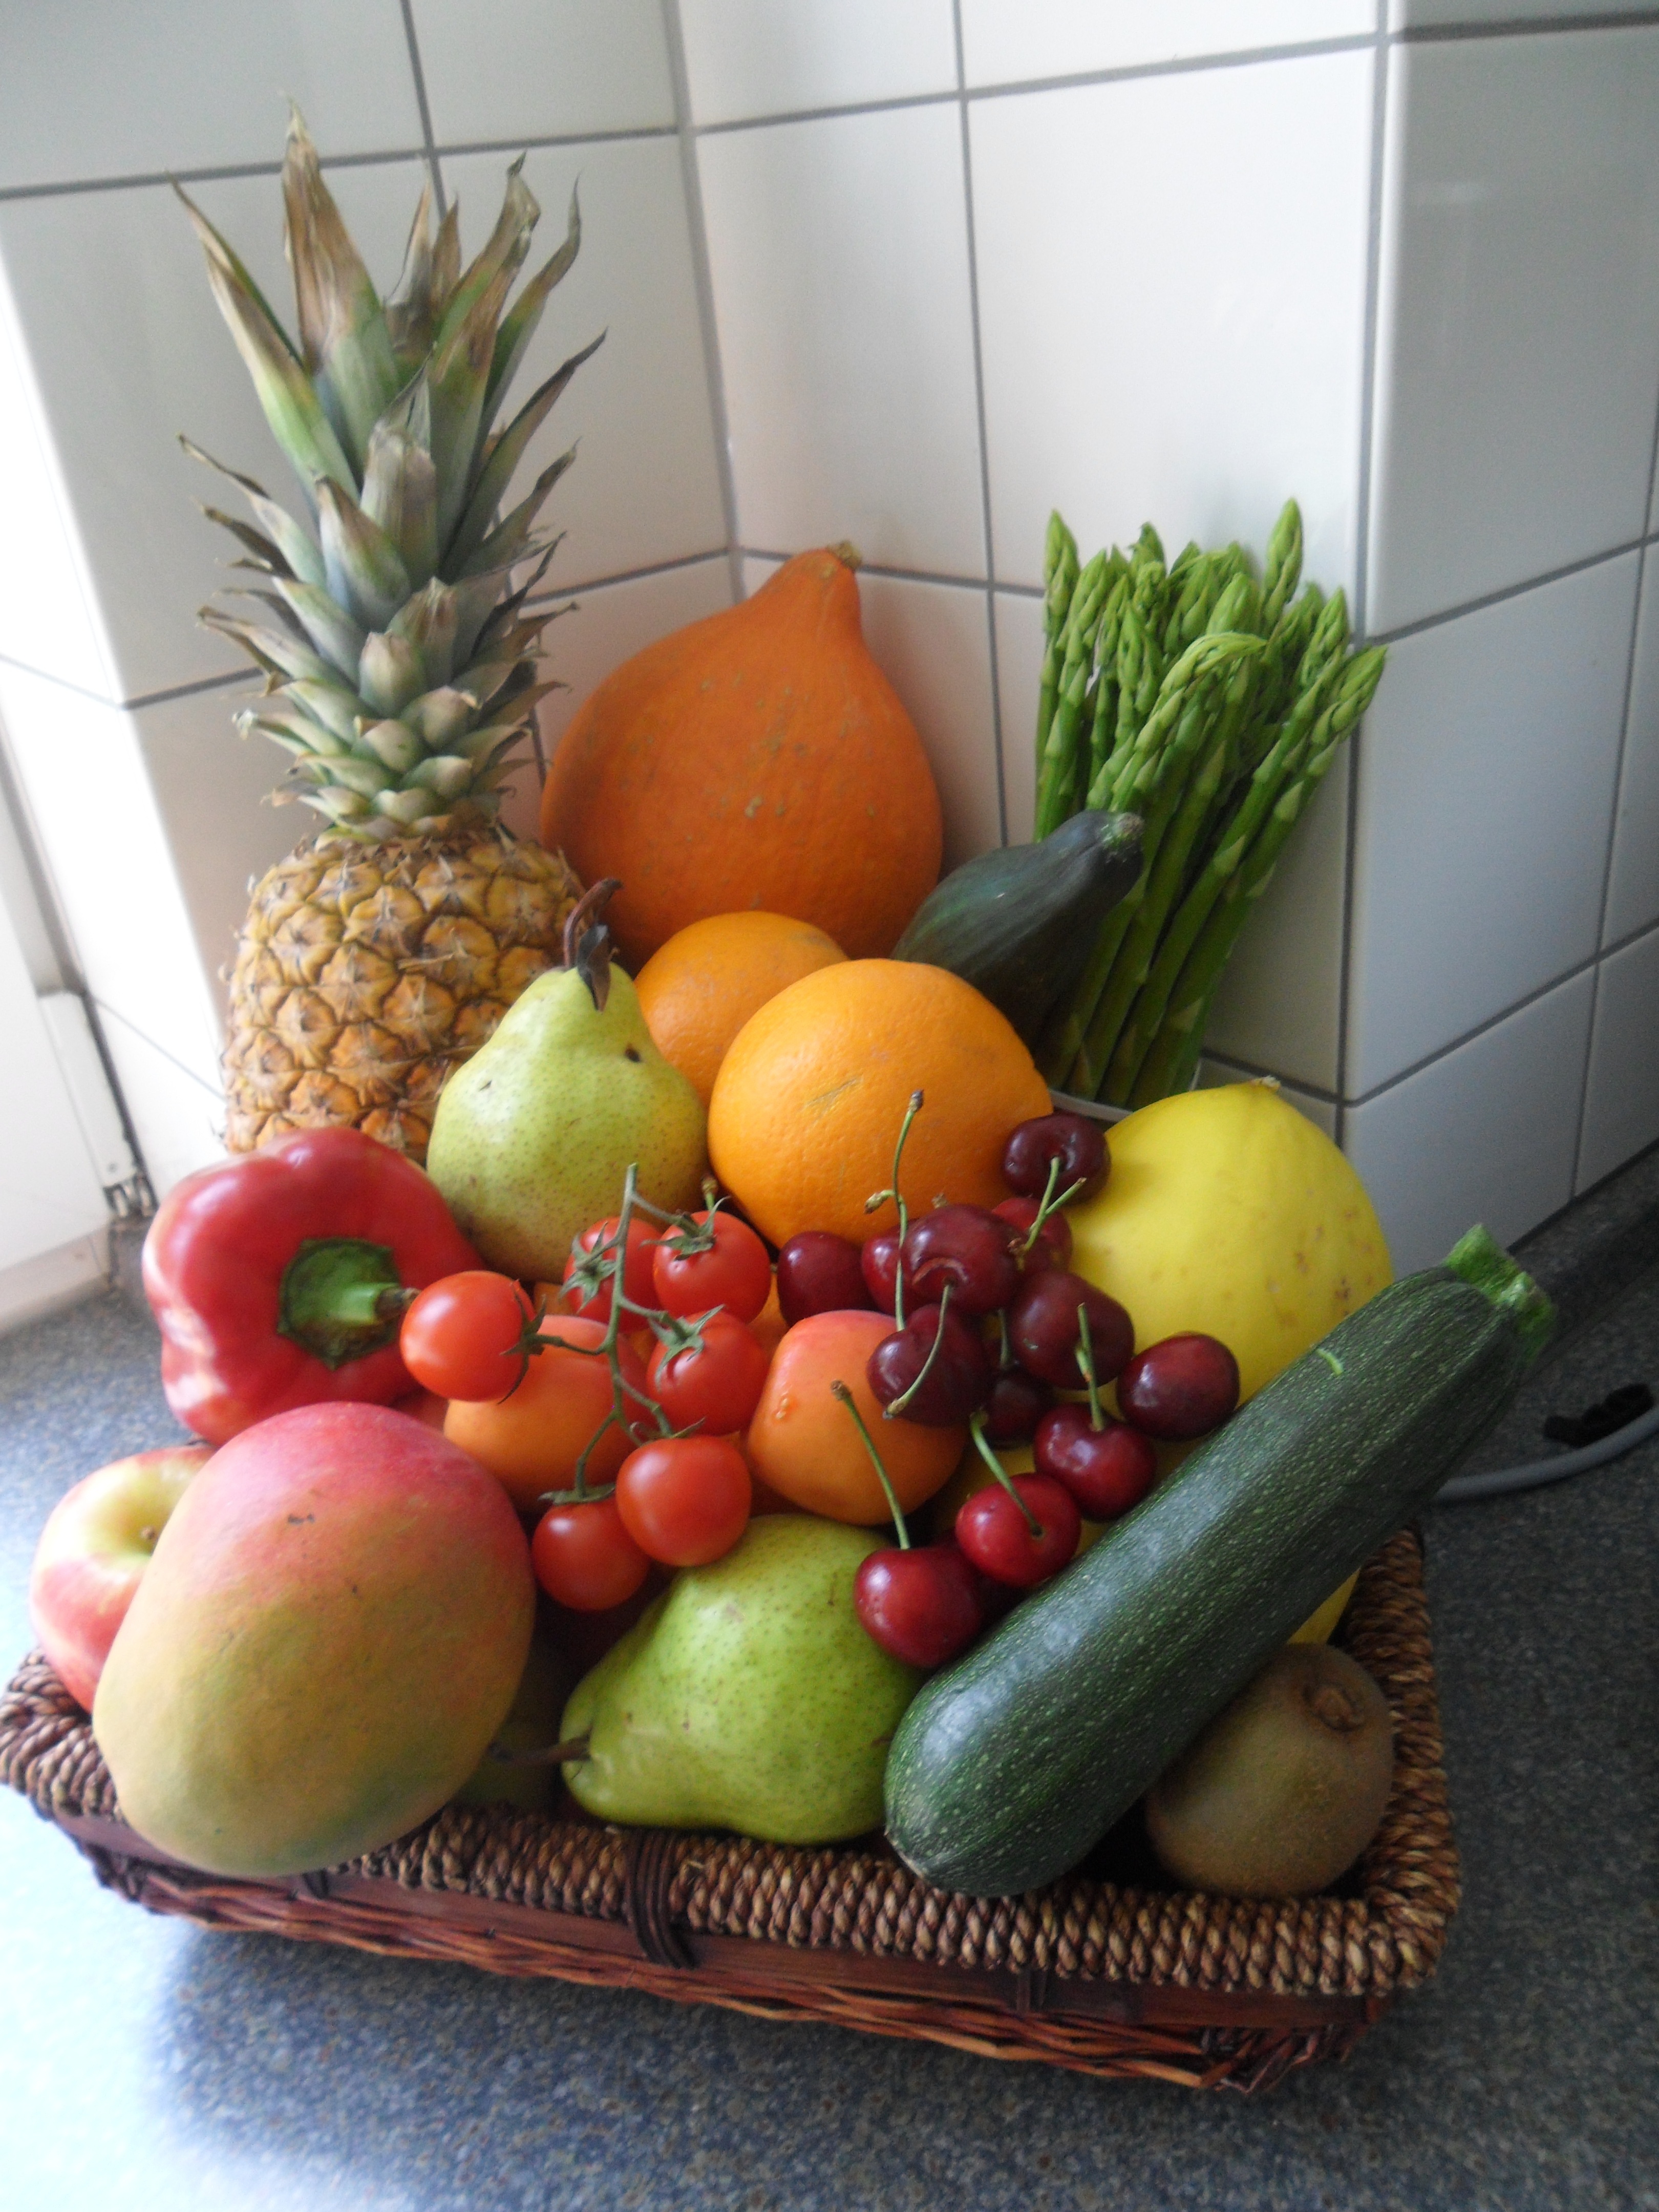
plant, fruit, sweet, summer, ripe, food, produce, vegetable, tropical, healthy, still life, pineapple, nutrition, fruits, vitamins, flowering plant, fruity, land plant